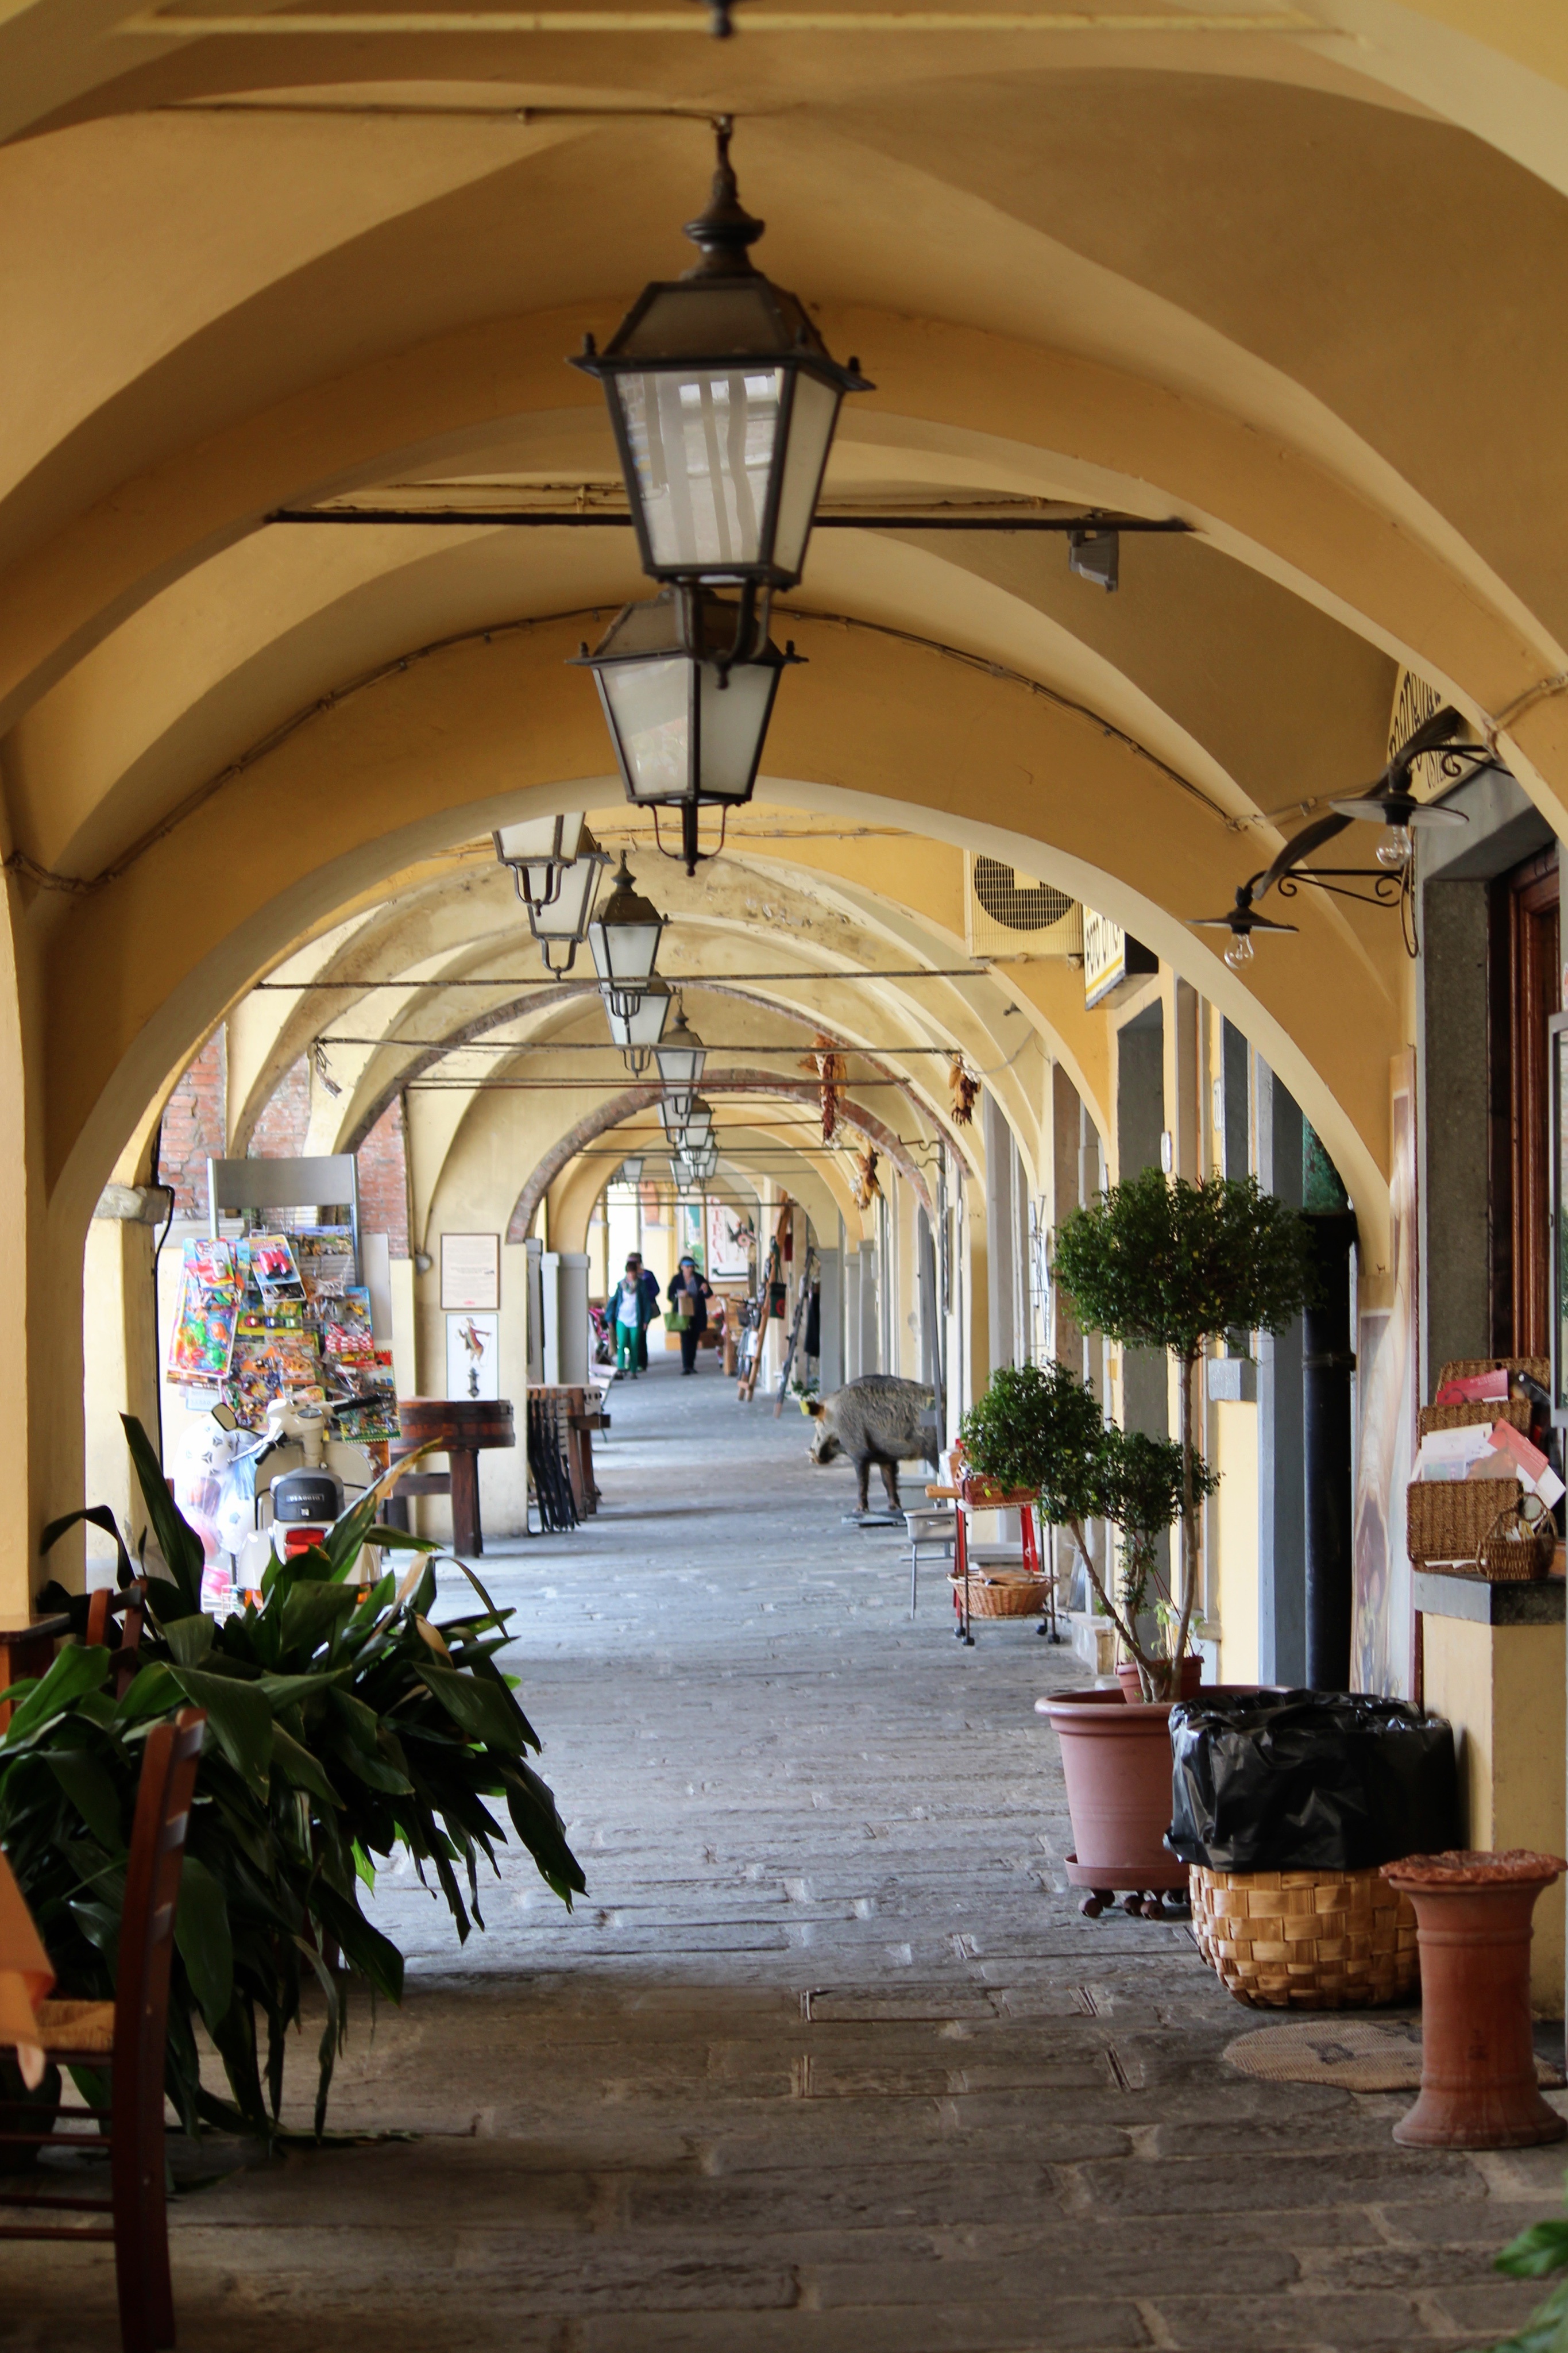
landscape, architecture, building, palace, travel, arch, hall, italy, tuscany, church, chapel, lighting, place of worship, interior design, courtyard, arcade, estate, lobby, italian, chianti